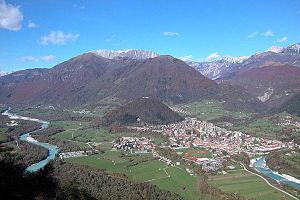
Tolmin est une commune de Slovénie, située dans le Littoral slovène à l'extrémité occidentale du pays.